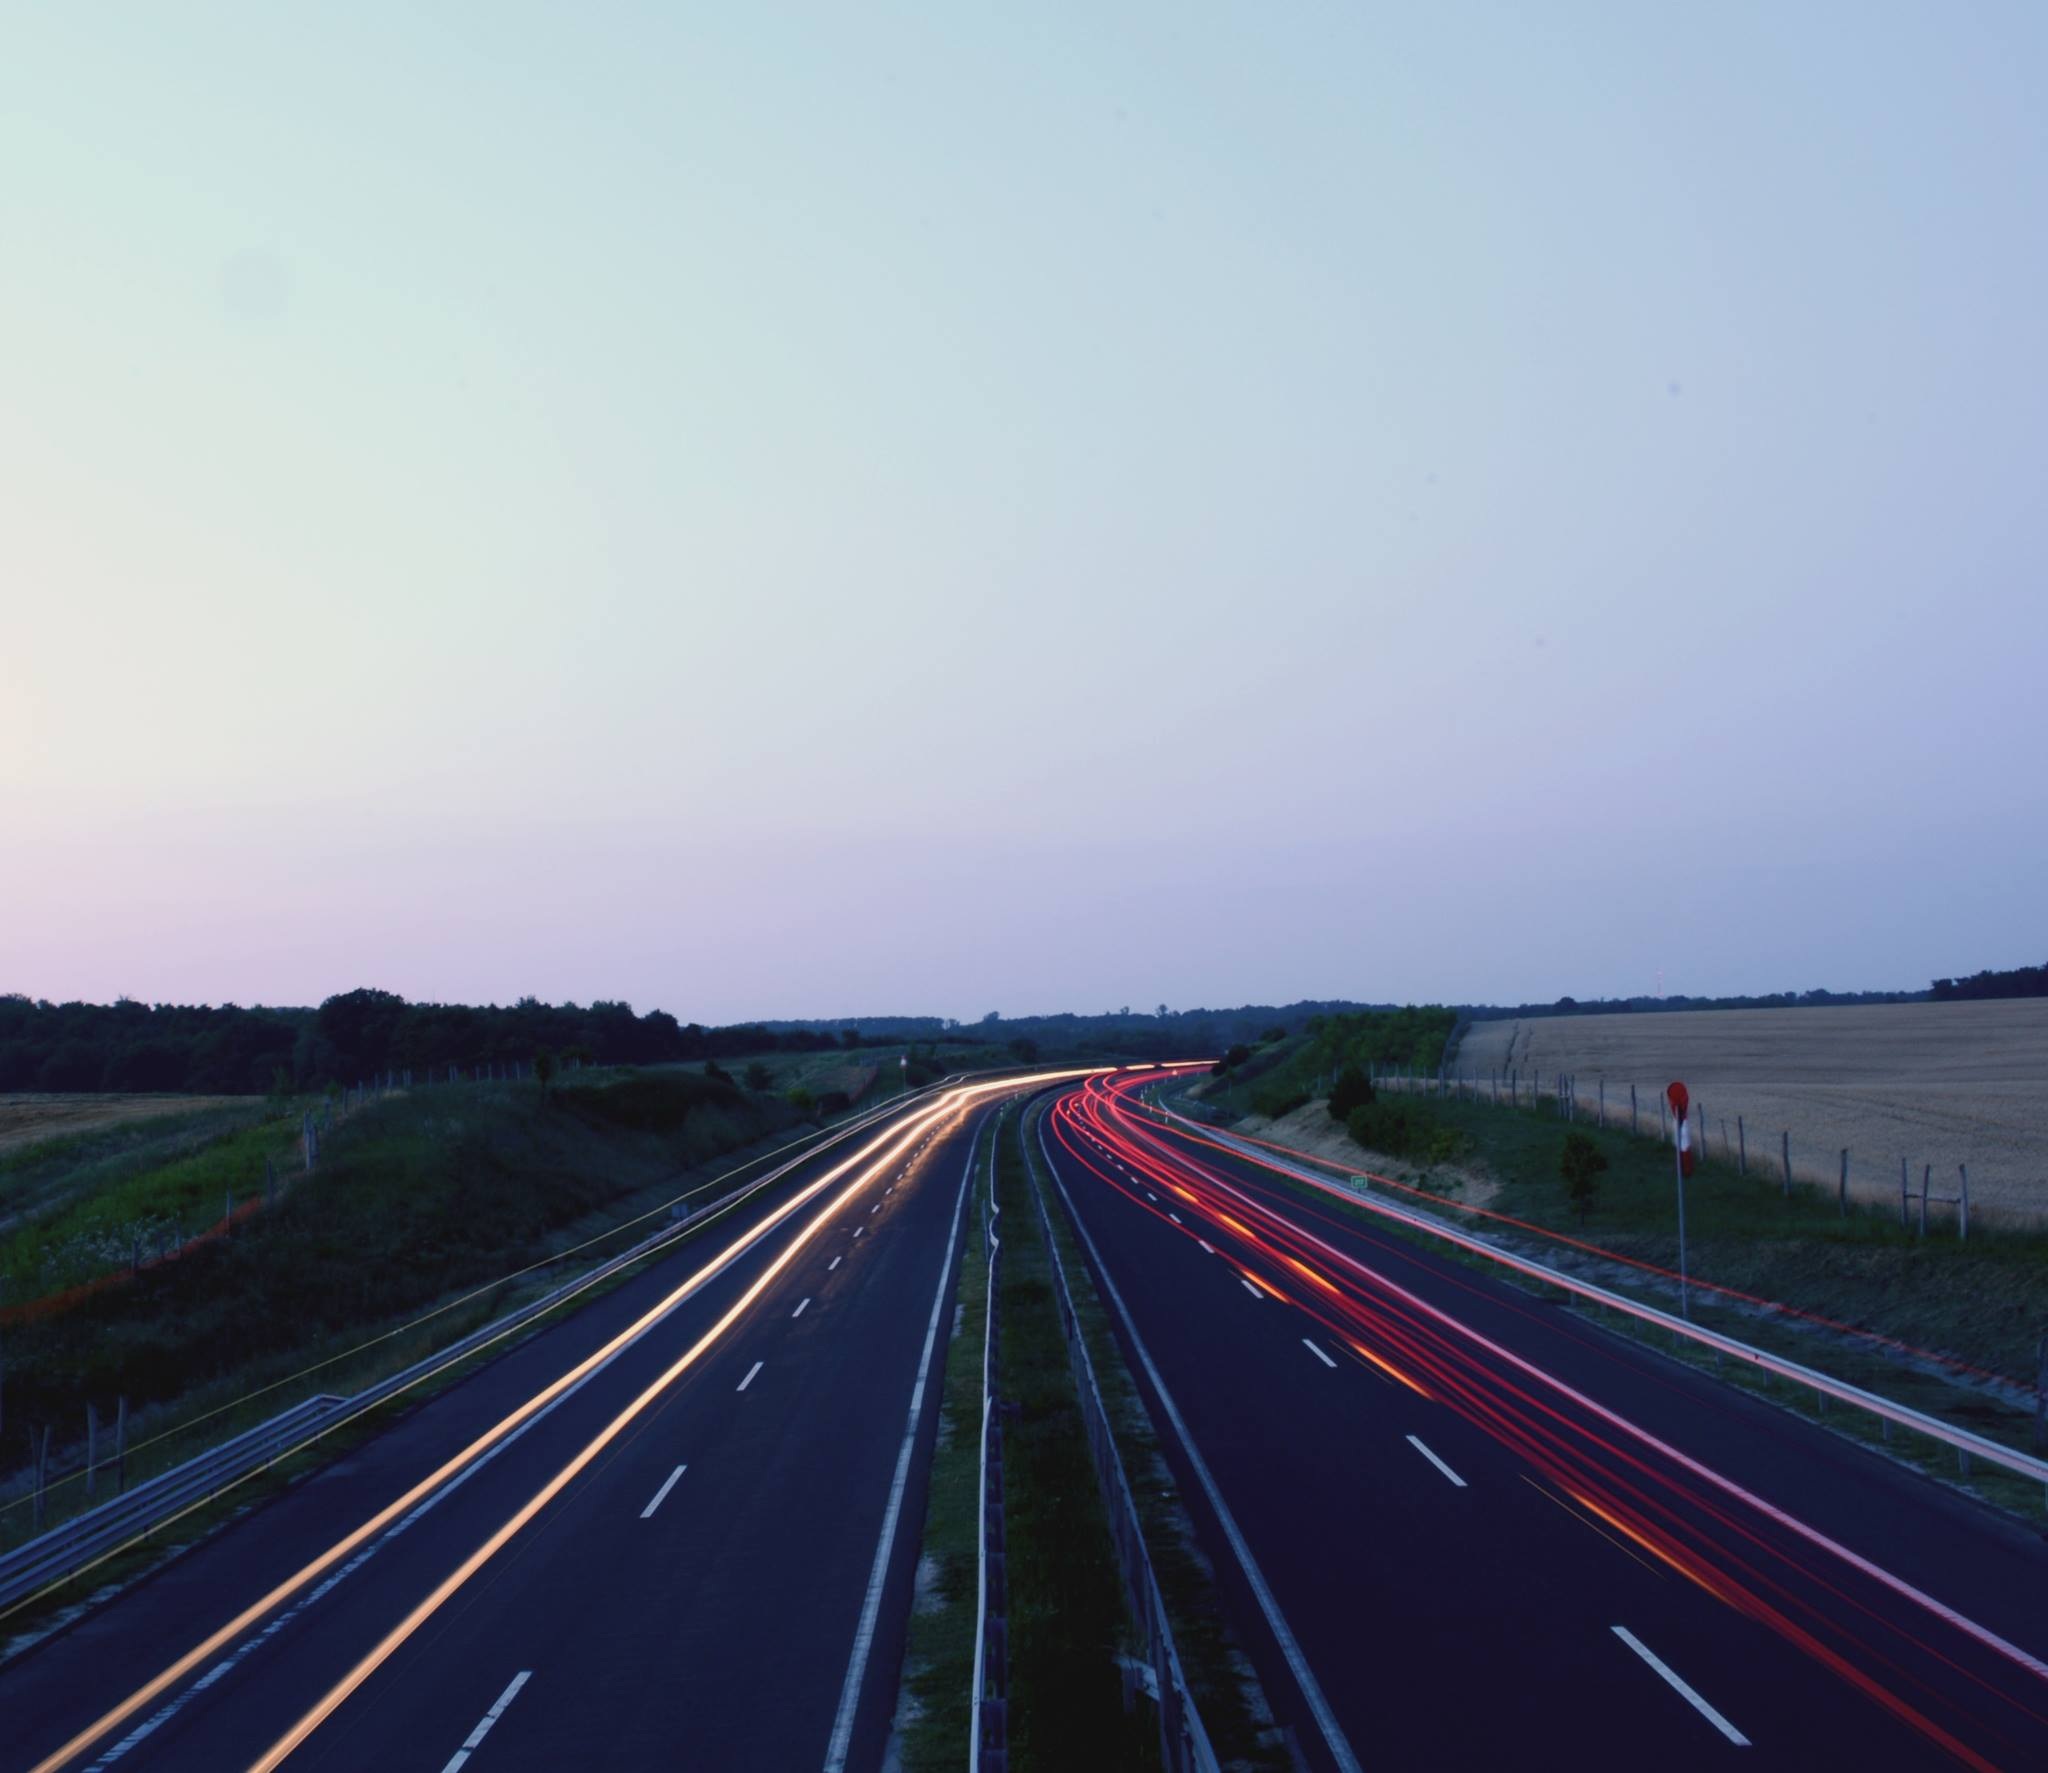
horizon, light, track, sunset, road, bridge, highway, dusk, transport, lane, infrastructure, lamps, hungary, race track, nonbuilding structure, controlled access highway